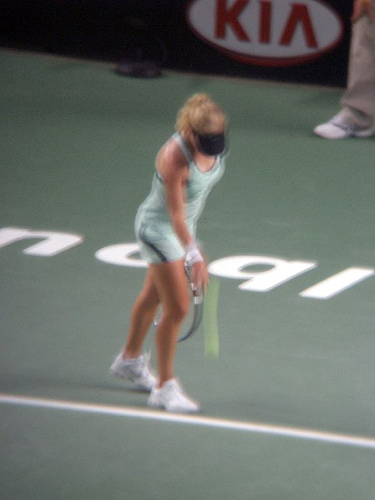
một người phụ nữ đang cầm vợt và đứng ở trên sân tennis